Describe the emotion expressed in this image:  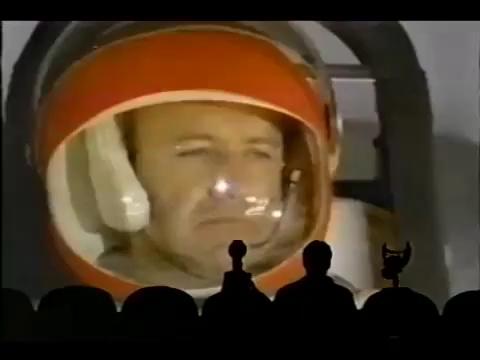
This person displays Suffering, valence and arousal with low intensity.